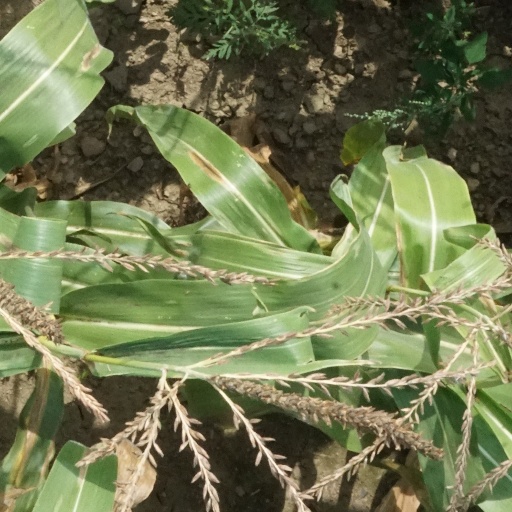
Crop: maize; corn